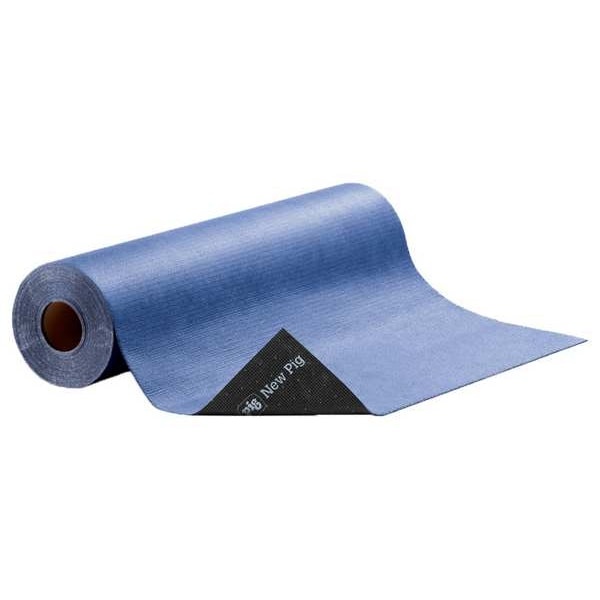
Paint Booth Mat, Paints, Solvents, Stains Absorbed, Blue, Polypropylene
Paint Booth Mat, Surface Design Chevron, Antimicrobial No, Application Automotive, Industrial Facilities, Manufacturing Plants, Shops and Garages, Backing Characteristics Adhesive, Backing Material Adhesive Backed, Border Color Blue, Color Blue, Edge Style Flat/Straight, Fluids Absorbed Paints, Solvents, Stains, For Environment Other Work Surfaces, Room Benches, Tables, For Surface Type Dry Surfaces, Indoor/Outdoor Indoor, Mat Product Type Paint Booth Mat graingerSKU: 782KW8, mscSKU: , zoro_no: G701866292, mongo_id: 65bbe6df3aaddbd5a905b4de
Brand: Pig
Category: Sporting Goods > Fitness & General Exercise Equipment > Exercise Equipment Mats > Stair Climber & Stepper Mats